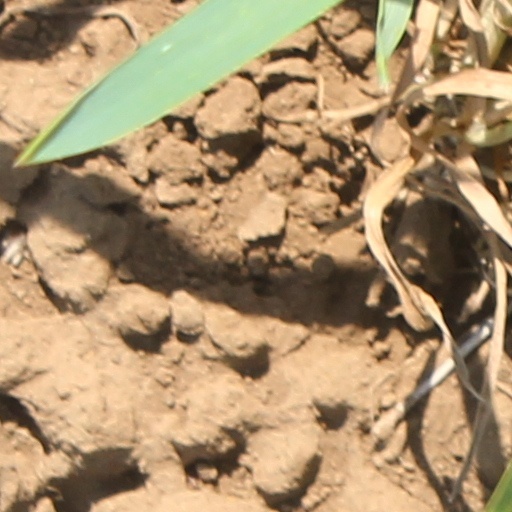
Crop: wheat